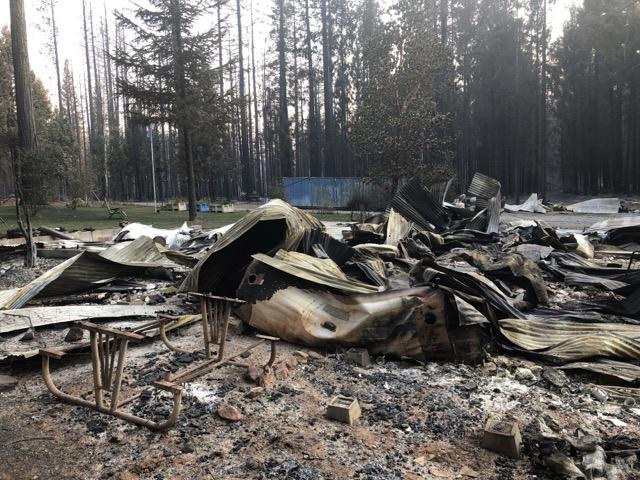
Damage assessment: destroyed